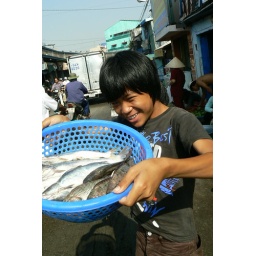
this boy carries small basket of fishes and sells around the market